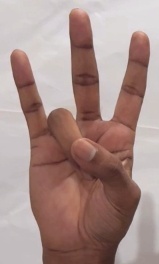
ASL sign: 7